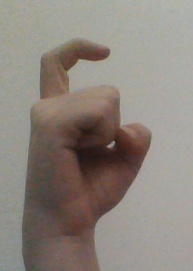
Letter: ra